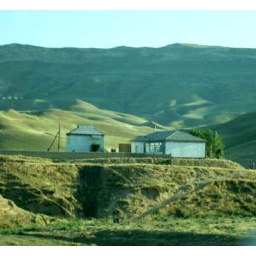
A house in the mountains